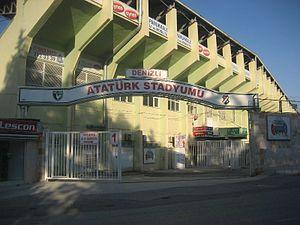
Denizlispor est un club turc de football basé à Denizli et fondé en 1966. Il joue au stade Atatürk de Denizli.